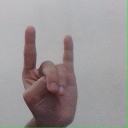
अक्षर: श